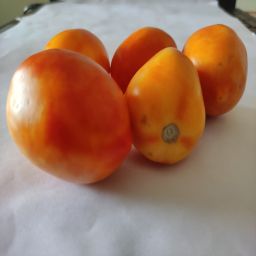
Crop: Tomato
Quality: Ripe